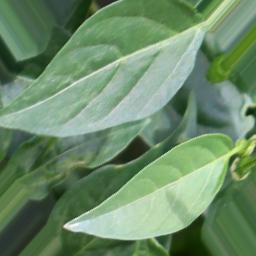
Label: healthy